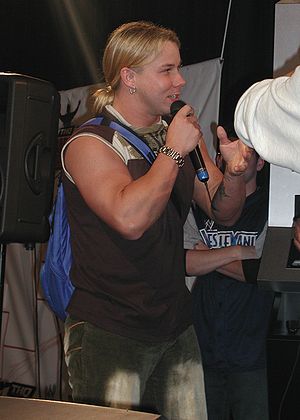
Shannon Moore
Shannon Moore
Shannon Brian Moore, bedre kendt som Shannon Moore, er en amerikansk fribryder, som bl.a. har kæmpet for World Championship Wrestling, World Wrestling Entertainment og Total Nonstop Action.